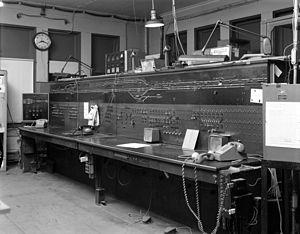
Le contrôle de trafic centralisé, aussi connu sous l'abréviation CTC, est un dispositif de contrôle et de régulation du trafic ferroviaire depuis un poste centralisé appelé « poste de commandement ». Ce système est également appelé contrôle centralisé du trafic par Alstom. C'est un système centralisé de contrôle du trafic ferroviaire originaire d'Amérique du Nord.